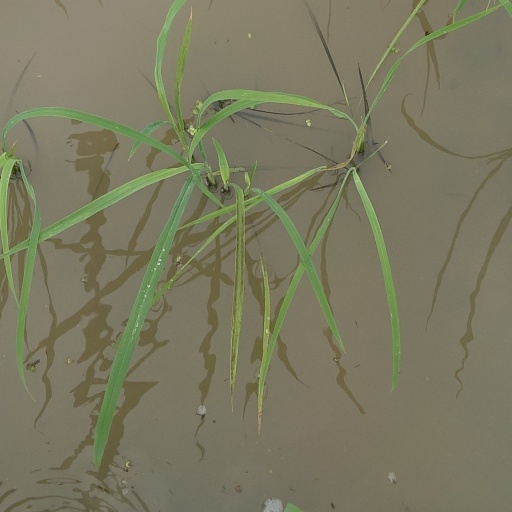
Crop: rice